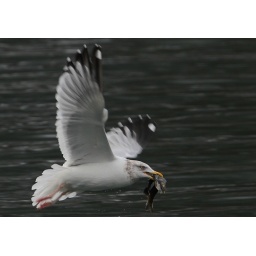
"I should have stayed in bed today" - the fish